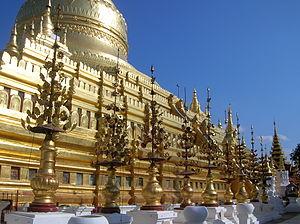
Kyanzittha est le troisième roi de Pagan après son père et son frère, de 1084 à 1113. Il était fils du roi Anawrahta et d'une de ses épouses secondaires. Il est surtout connu pour ses importantes constructions religieuses à Bagan, dont le Nagayon et le Temple de l'Ananda.